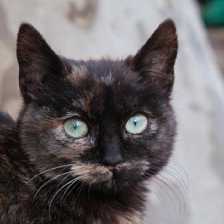
Label: animals